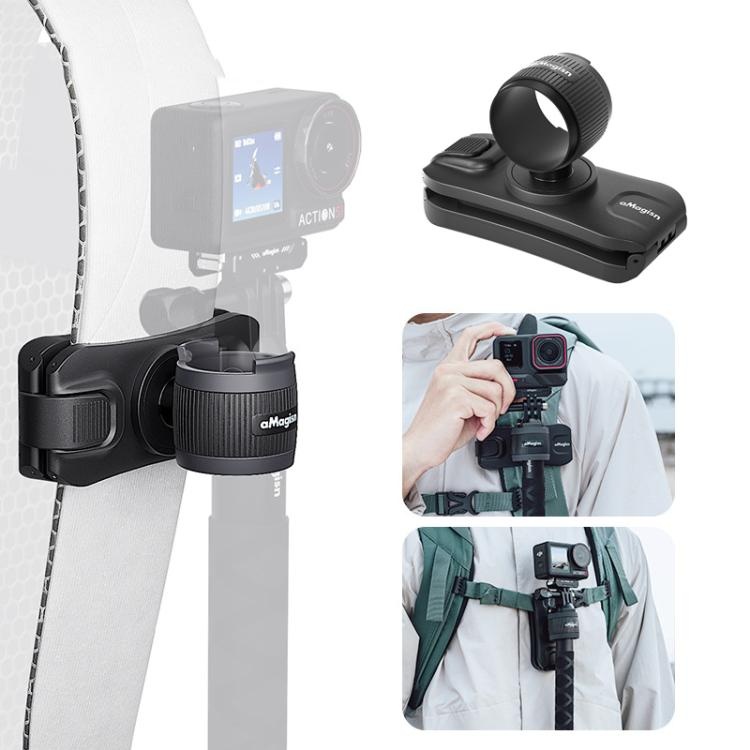
AMagisn Selfie Stick Hanger Action Camera Backpack Quick Attachment for Insta360 / DJI / GoPro
1. This selfie stick hanger is suitable for selfie sticks with a diameter of 24-33mm, freeing your hands 2. The selfie stick can be used with the hanger without installing any auxiliary components 3. The hanger can rotate 360 ??degrees, can be used horizontally and vertically, and can be easily fixed on the shoulder strap and belt 4. Single buckle design, no cumbersome gear adjustment operation, one hand can clamp it 5. A strong spring, combined with the convex points on the clamping surface, allows the hanger to be firmly installed on the shoulder strap 6. Elastic structure, adaptive shoulder strap thickness. Using a unique spring clamping solution, cloth shoulder straps as thin as 0.5mm and as thick as 10mm can be used 7. Equipped with a silicone cover to protect the camera and selfie stick from scratches 8. Using different silicone covers, the hanger can be used for selfie sticks with different diameters 9. Material: ABS+silicone 10. Weight: 78g Packing list: selfie stick hanger + small inner diameter silicone cover + large inner diameter silicone cover Specification: Package Weight One Package Weight 0.12kgs / 0.27lb One Package Size 13cm * 10cm * 7cm / 5.12inch * 3.94inch * 2.76inch Qty per Carton 60 Carton Weight 8.10kgs / 17.86lb Carton Size 38cm * 42cm * 22cm / 14.96inch * 16.54inch * 8.66inch Loading Container 20GP: 759 cartons * 60 pcs = 45540 pcs 40HQ: 1763 cartons * 60 pcs = 105780 pcs
Brand: AMagisn
Category: Cameras & Optics > Camera & Optic Accessories > Camera Parts & Accessories > Camera Grips > Strap Grips